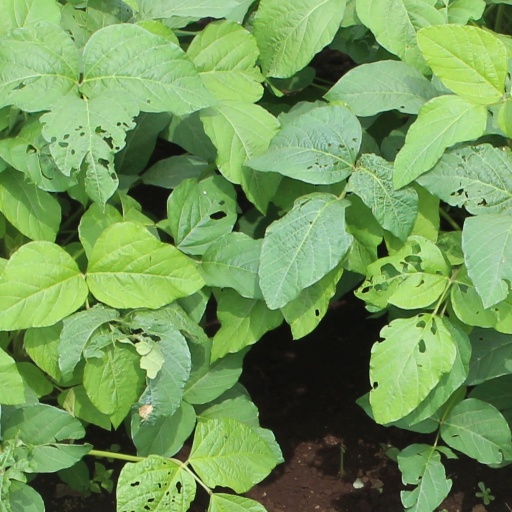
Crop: soybean